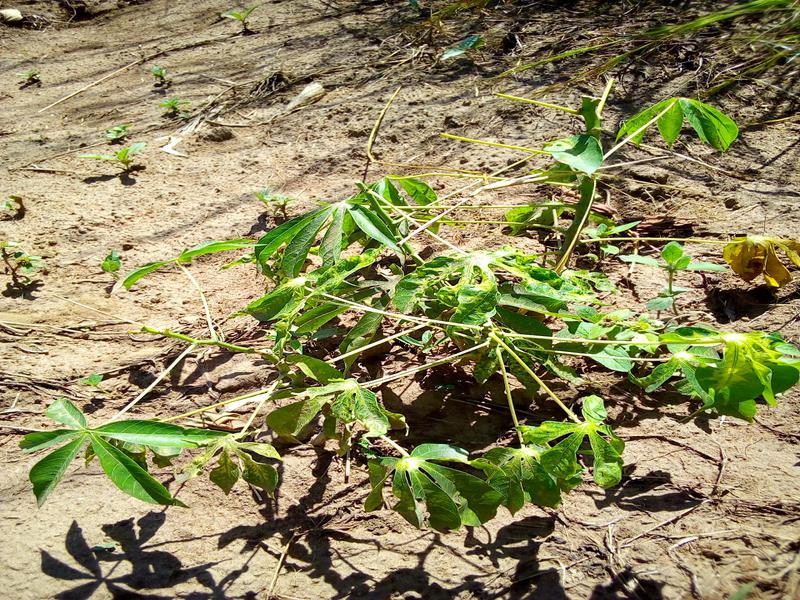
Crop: cassava
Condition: healthy